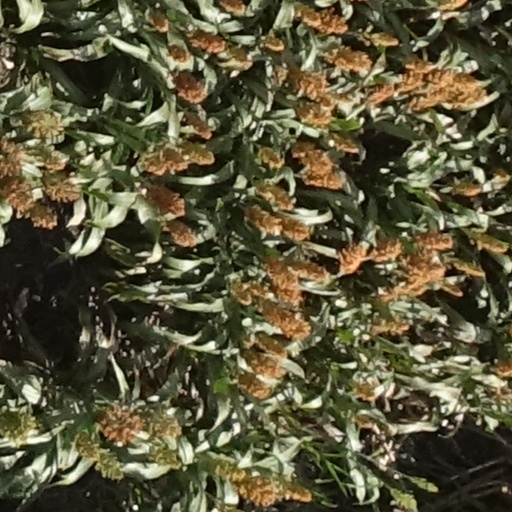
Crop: sorghum